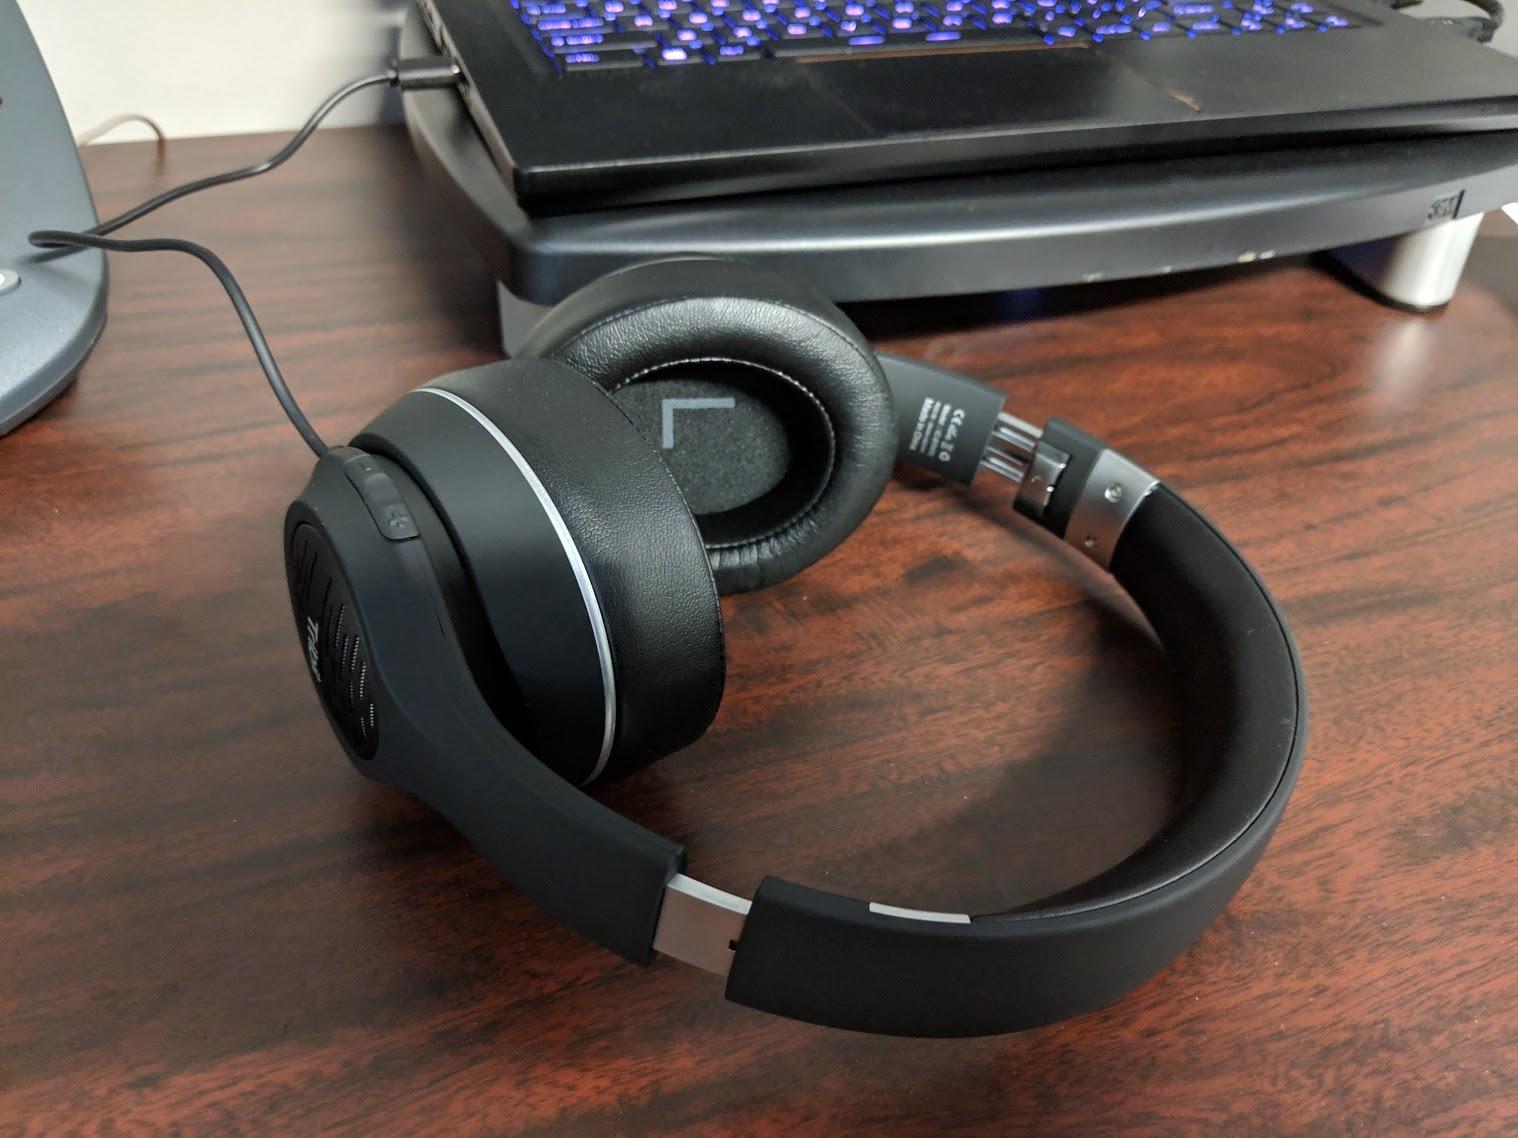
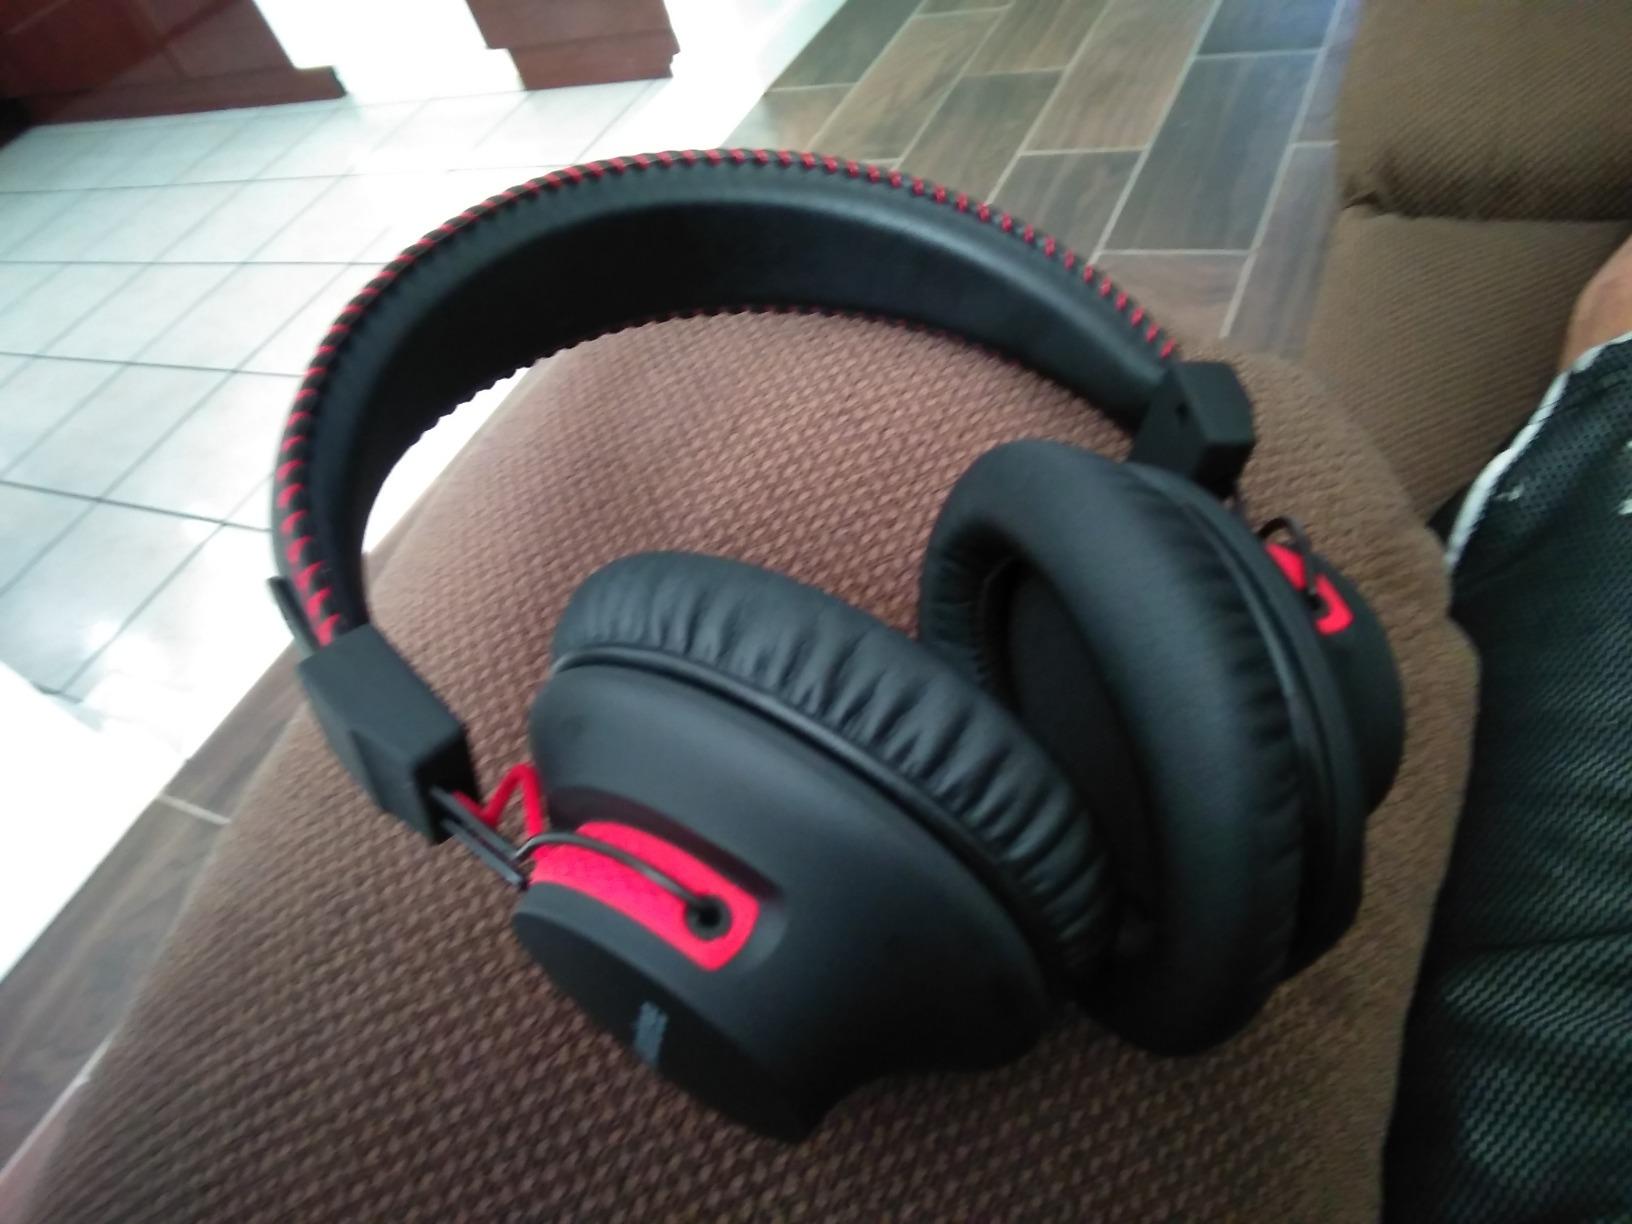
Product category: headphones
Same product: no